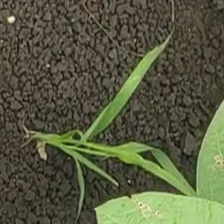
Weed species: Digitaria_SP_(Digitaria Sanguinalis )